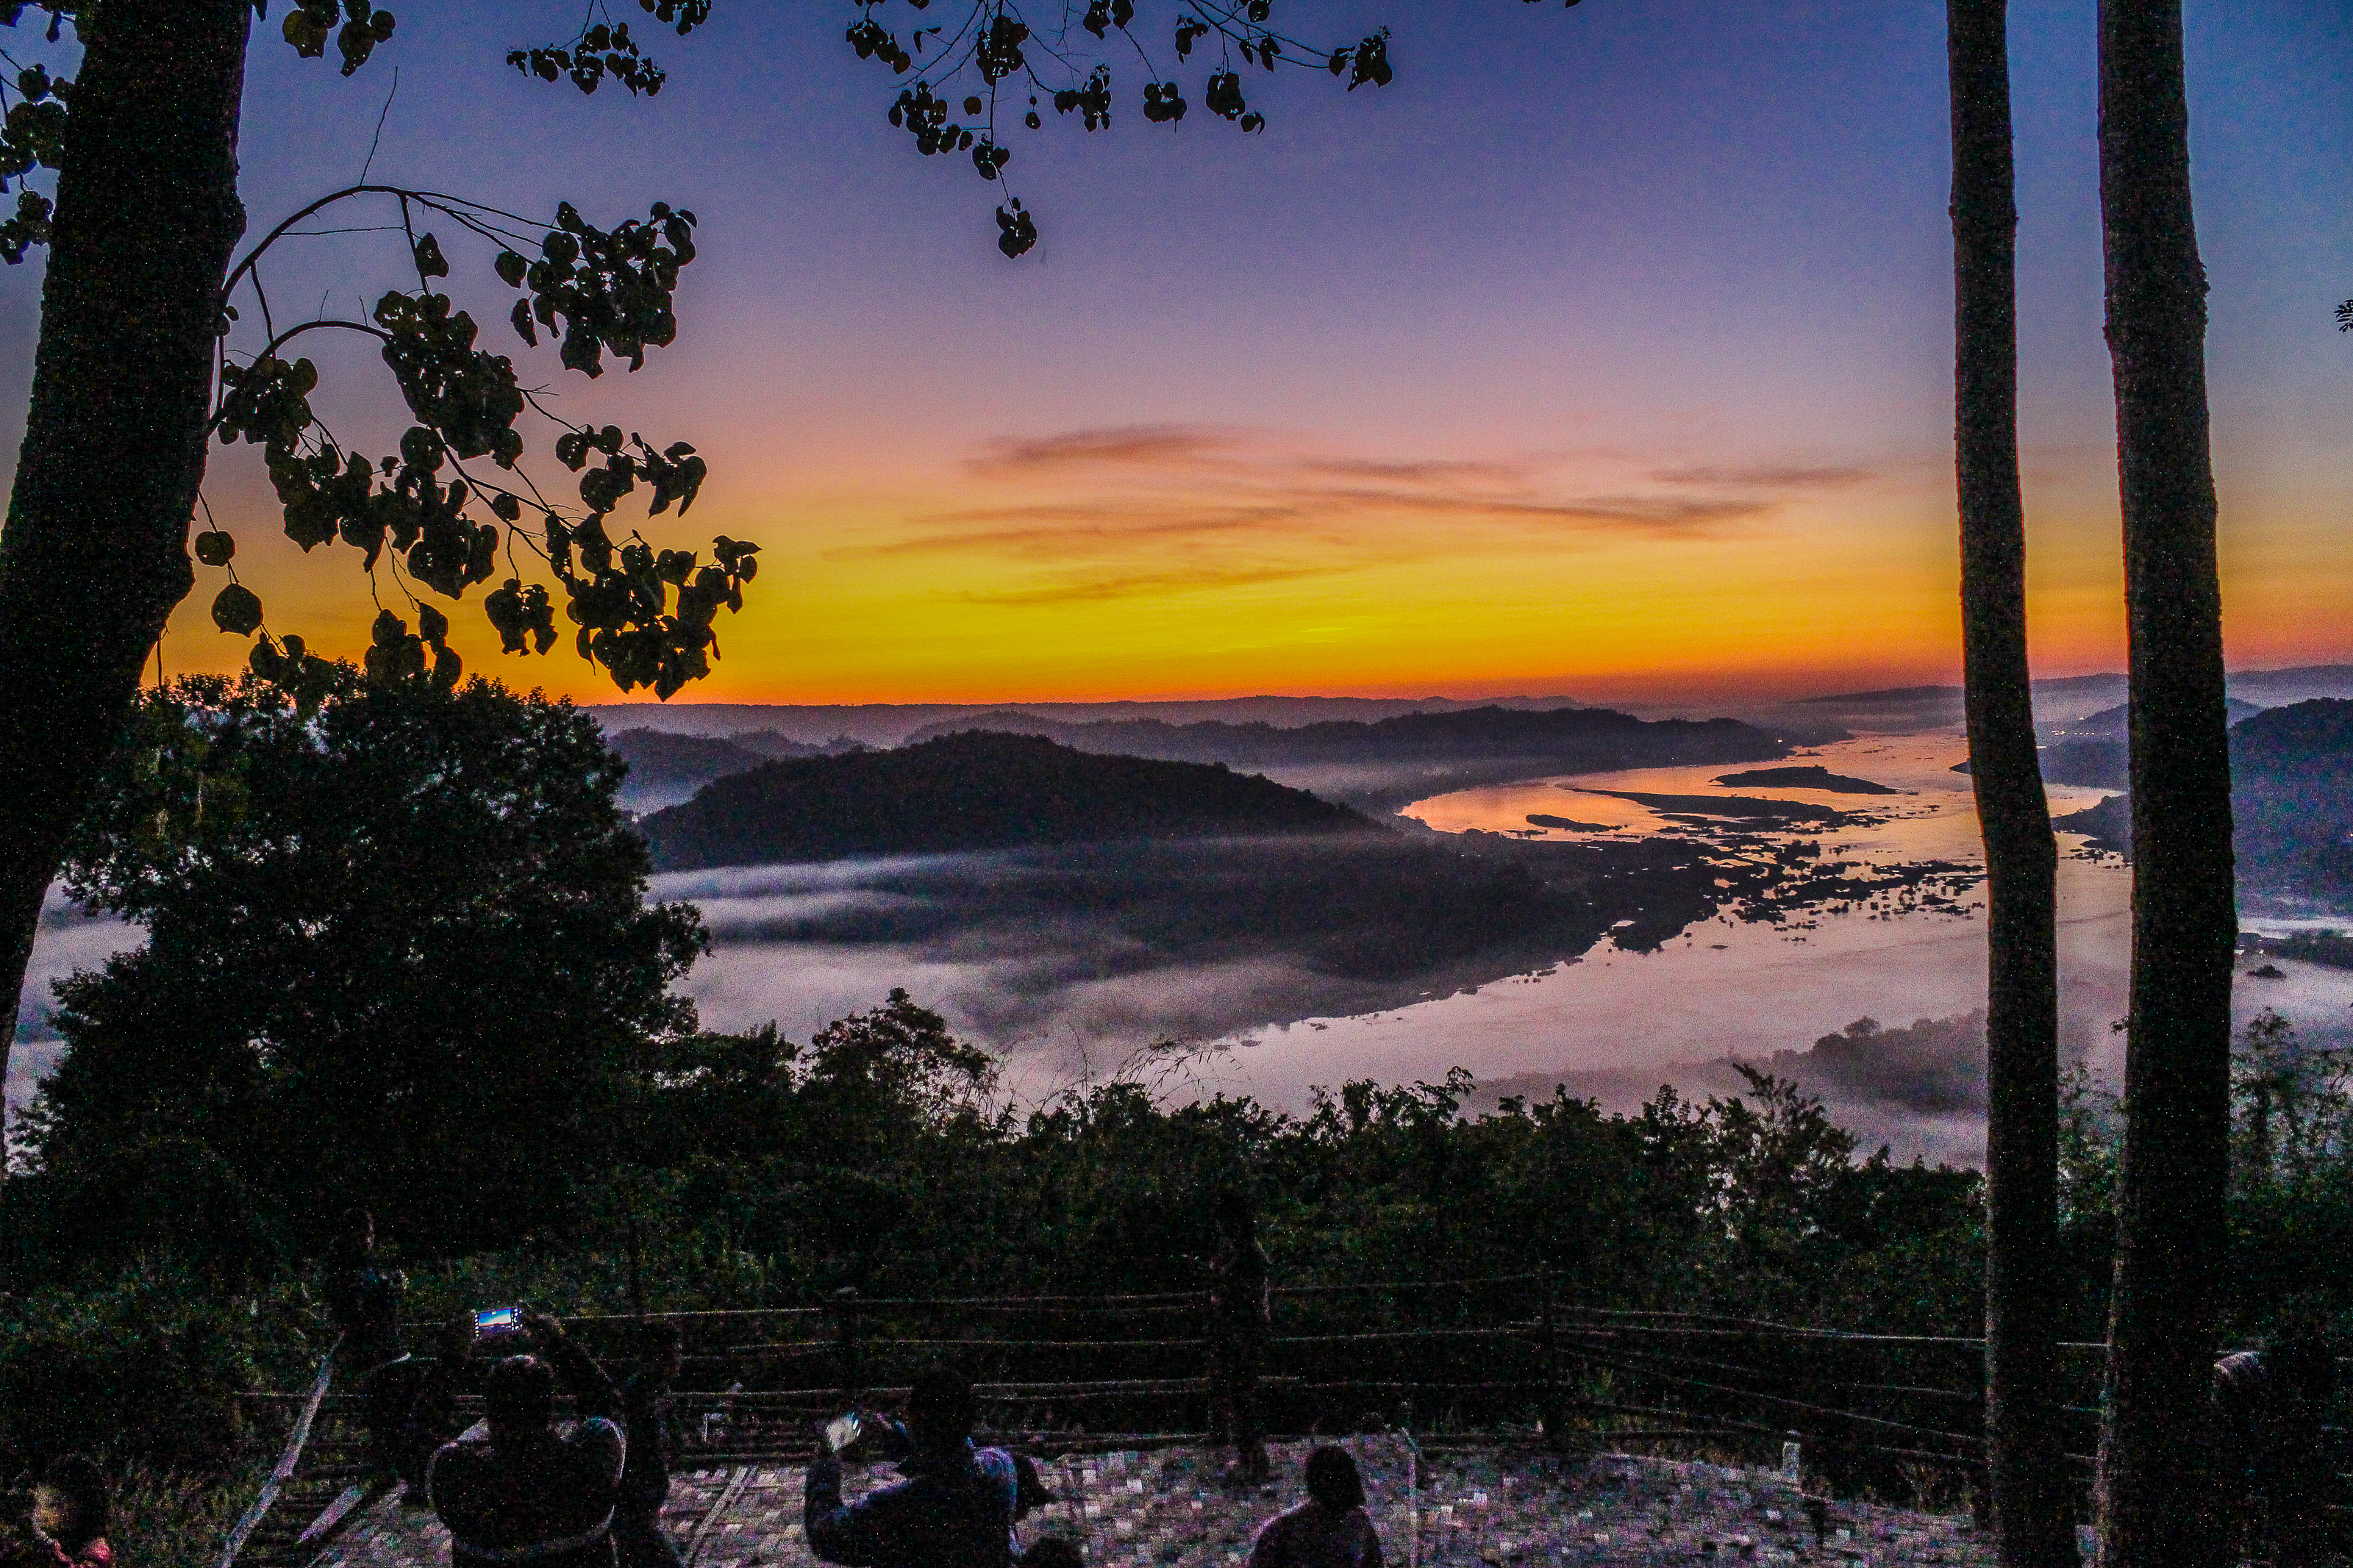
yellow, tourism, sun, life, beautiful, mountain, view, thailand, golden, vacation, park, sky, green, natural, nature, asia, asian, laos, water, morning, outdoor, tropical, sunlight, mekong, background, culture, river, travel, landscape, southeast, sunset, sunrise, horizon, cloud, evening, sea, afterglow, shore, ocean, tree, coast, dusk, dawn, bay, plant, lake, tropics, sound